Bufoceratias wedli

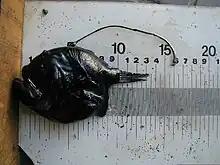
"Bufoceratias wedli"

Bufoceratias wedli is a species of deep sea marine ray-finned fish belonging to the family Diceratiidae, the double anglers. This anglerfish is found in deep water over the continental shelf in the tropical and subtropical areas of the Eastern and Western Atlantic Oceans. It is the type species of the genus "Bufoceratias" and like other members of that genus is known only from adult females, the unknown males are thought to be free living rather than sexual parasites of the females like those of some other deep sea anglerfishes.